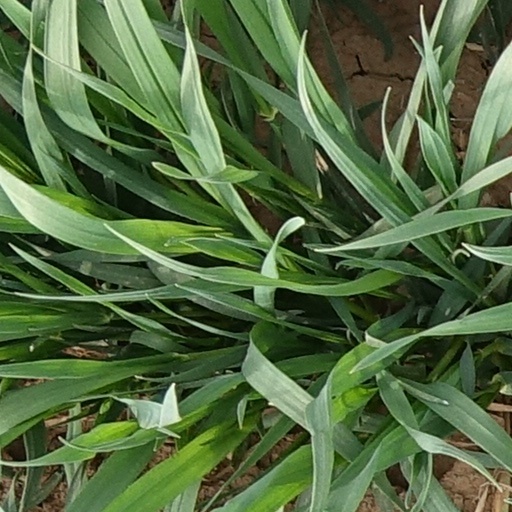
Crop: wheat